David Wilson, Baron Wilson of Tillyorn

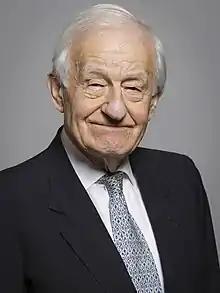
Official portrait, 2019

David Clive Wilson, Baron Wilson of Tillyorn (born 14 February 1935) is a retired British administrator, diplomat and Sinologist. He was the penultimate Commander-in-Chief and 27th Governor of Hong Kong (from 1987 to 1992). He served as Lord High Commissioner to the General Assembly of the Church of Scotland, the British Monarch's representative to the Assembly, in 2010 and 2011.